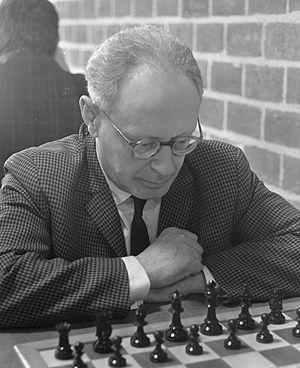
Mikhaïl Moïsseïevitch Botvinnik est un joueur d'échecs soviétique, par ailleurs ingénieur électricien et informaticien.